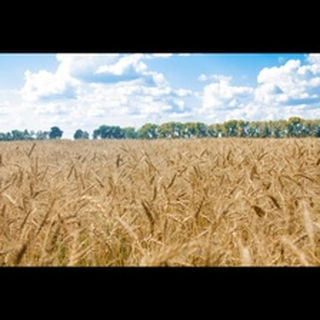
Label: wheat_blast